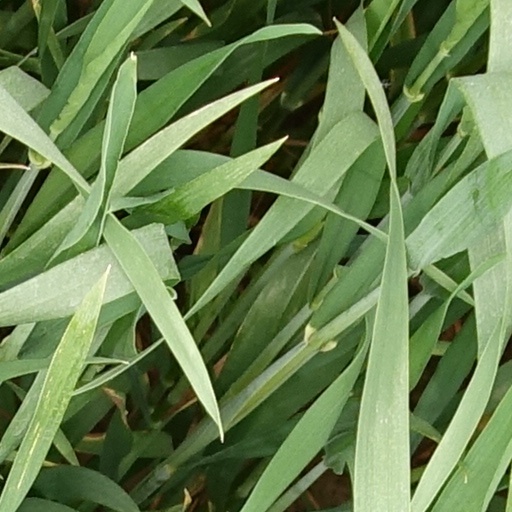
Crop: wheat